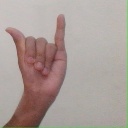
अक्षर: य